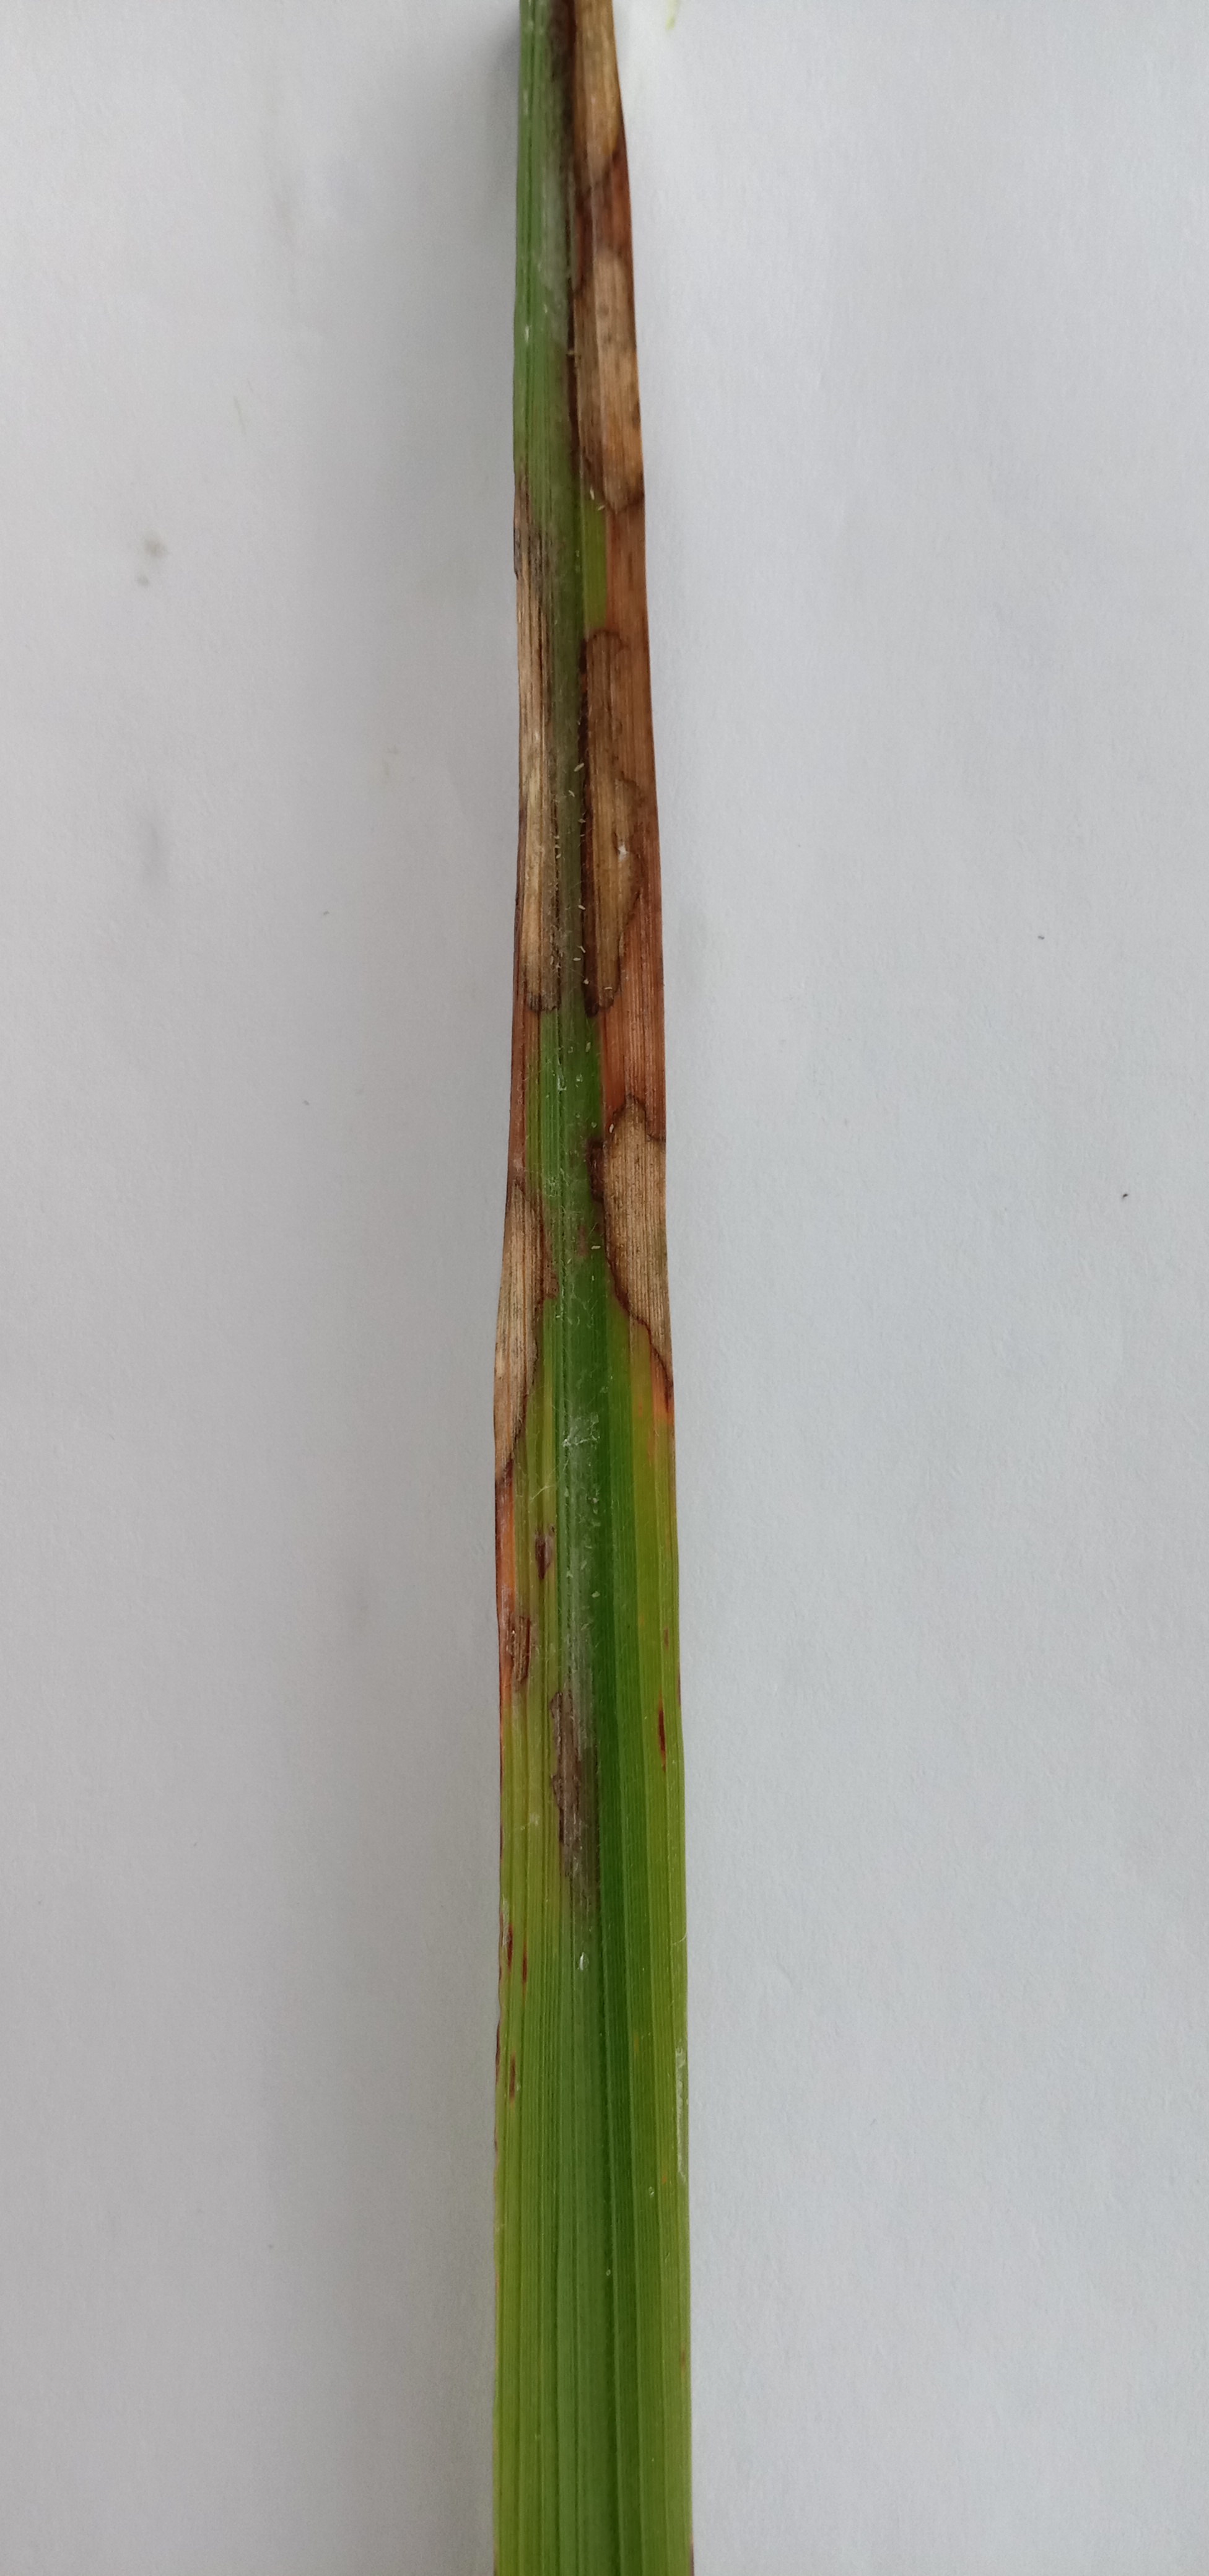
Label: Rice___Brown_Spot